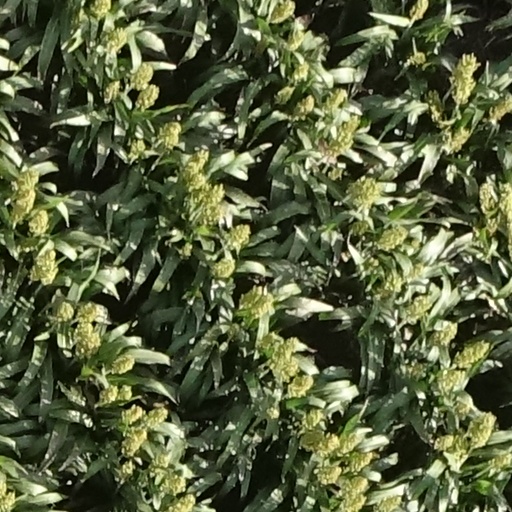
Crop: sorghum